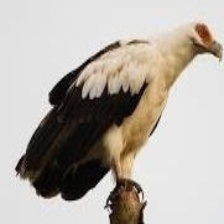
Species: PALM NUT VULTURE
Scientific name: GYPOHIERAX ANGOLENSIS
ImageNet parent category: vulture